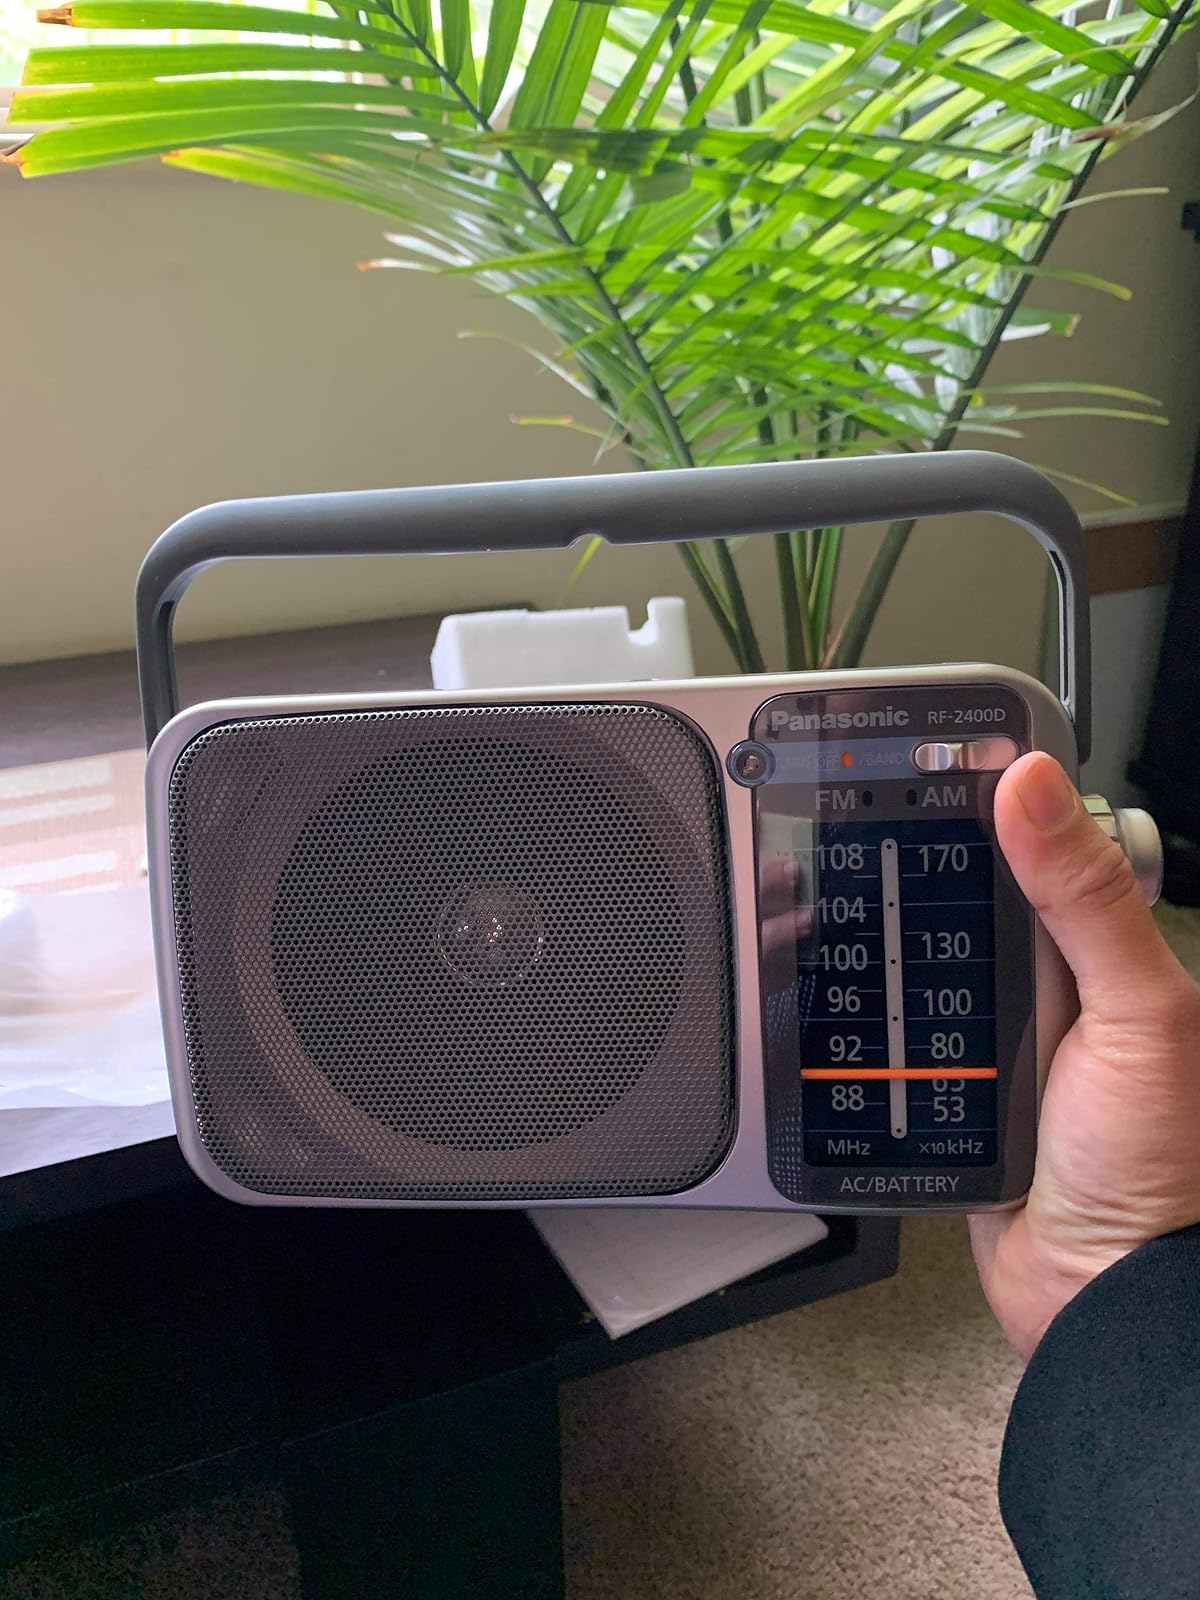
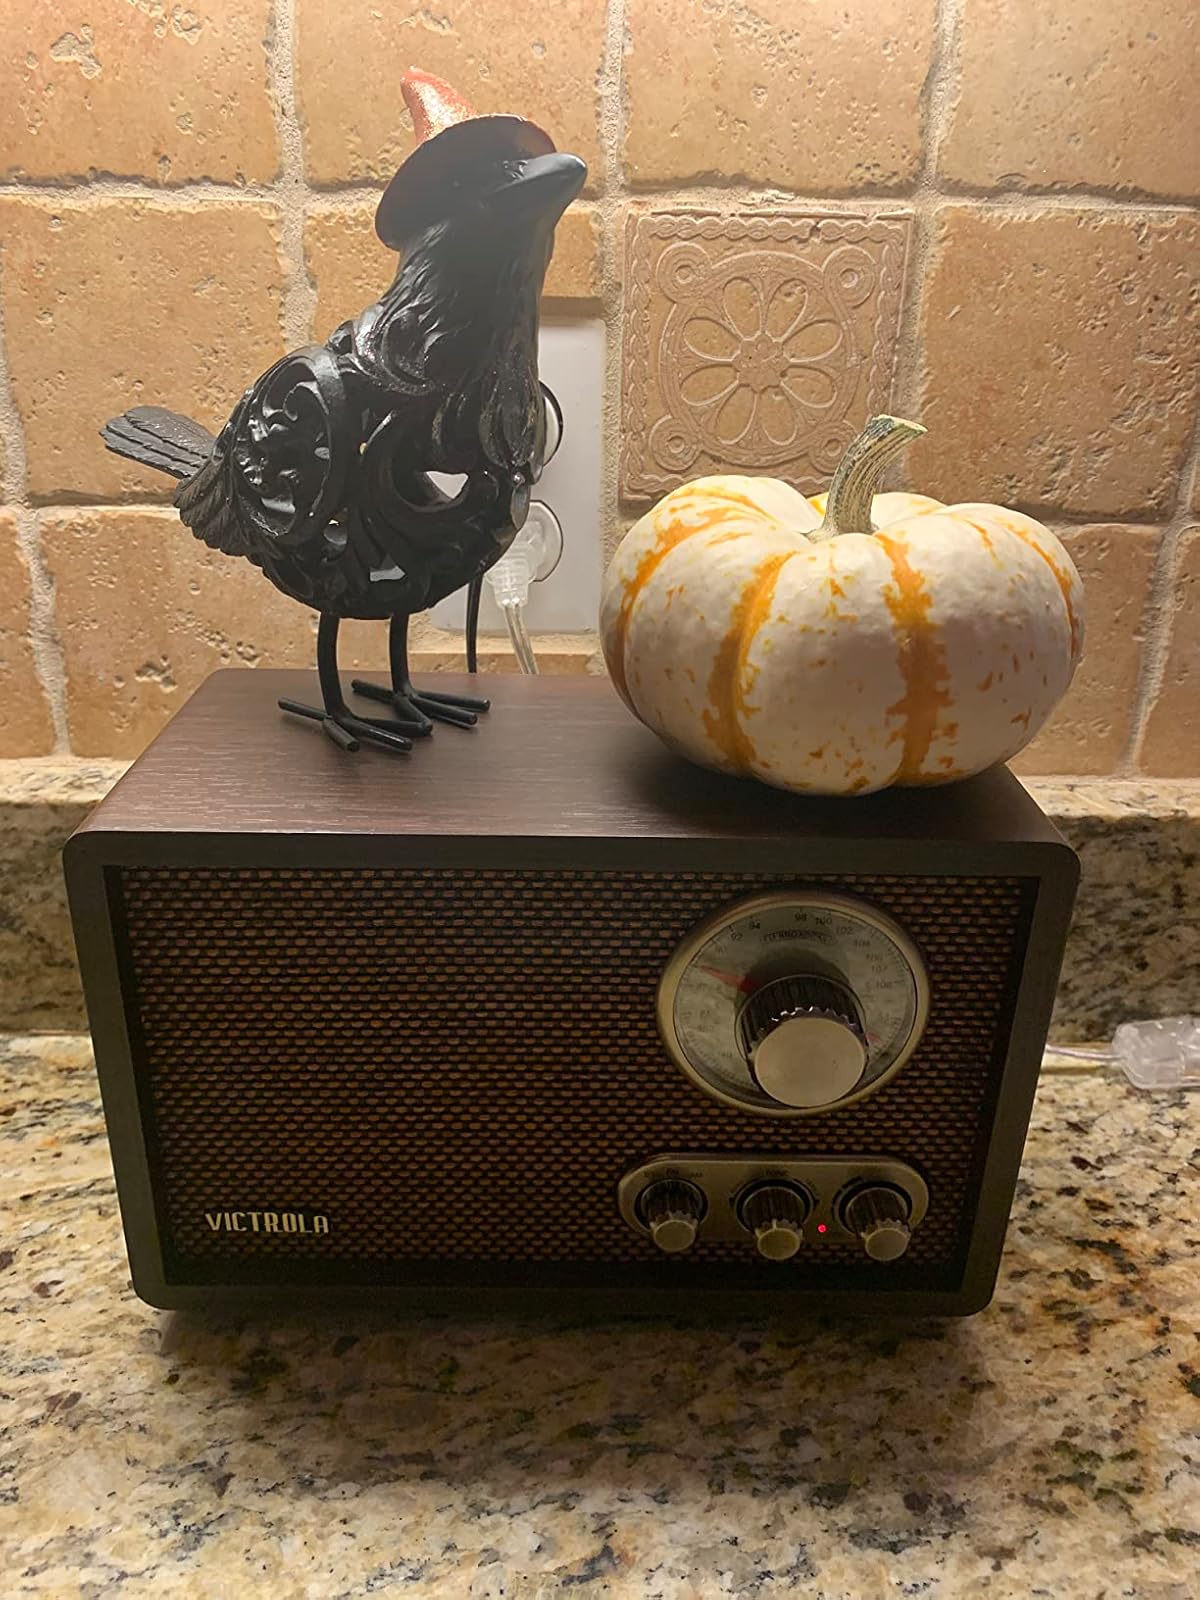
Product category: radio
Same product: no